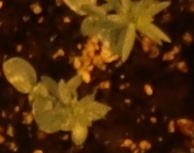
Label: Flax